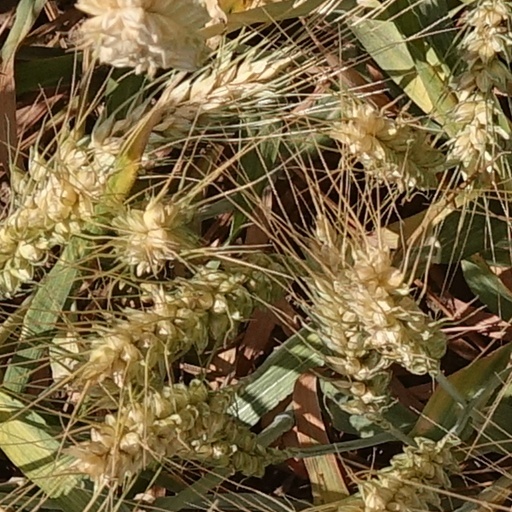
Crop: wheat